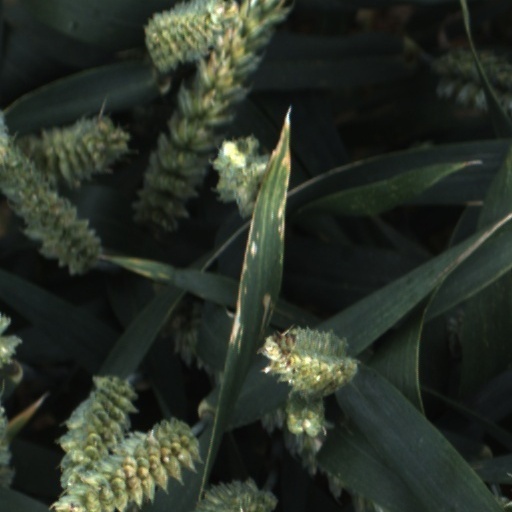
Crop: wheat